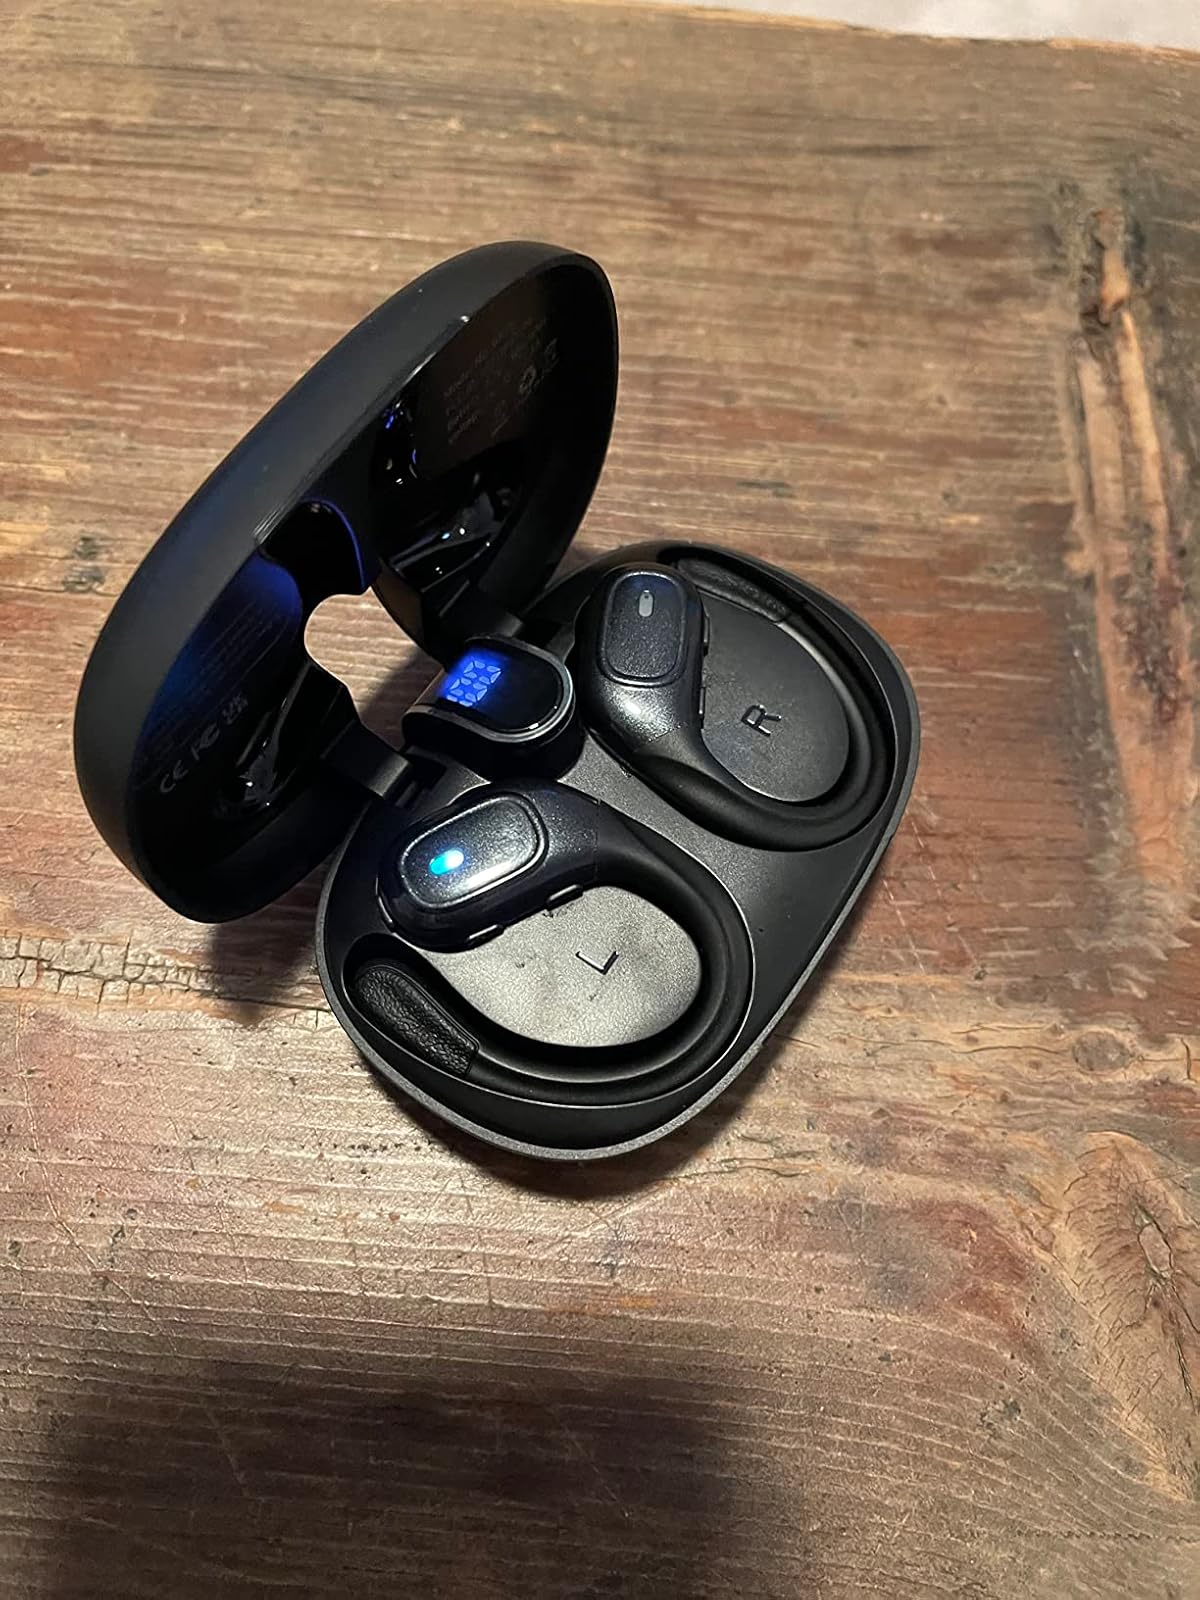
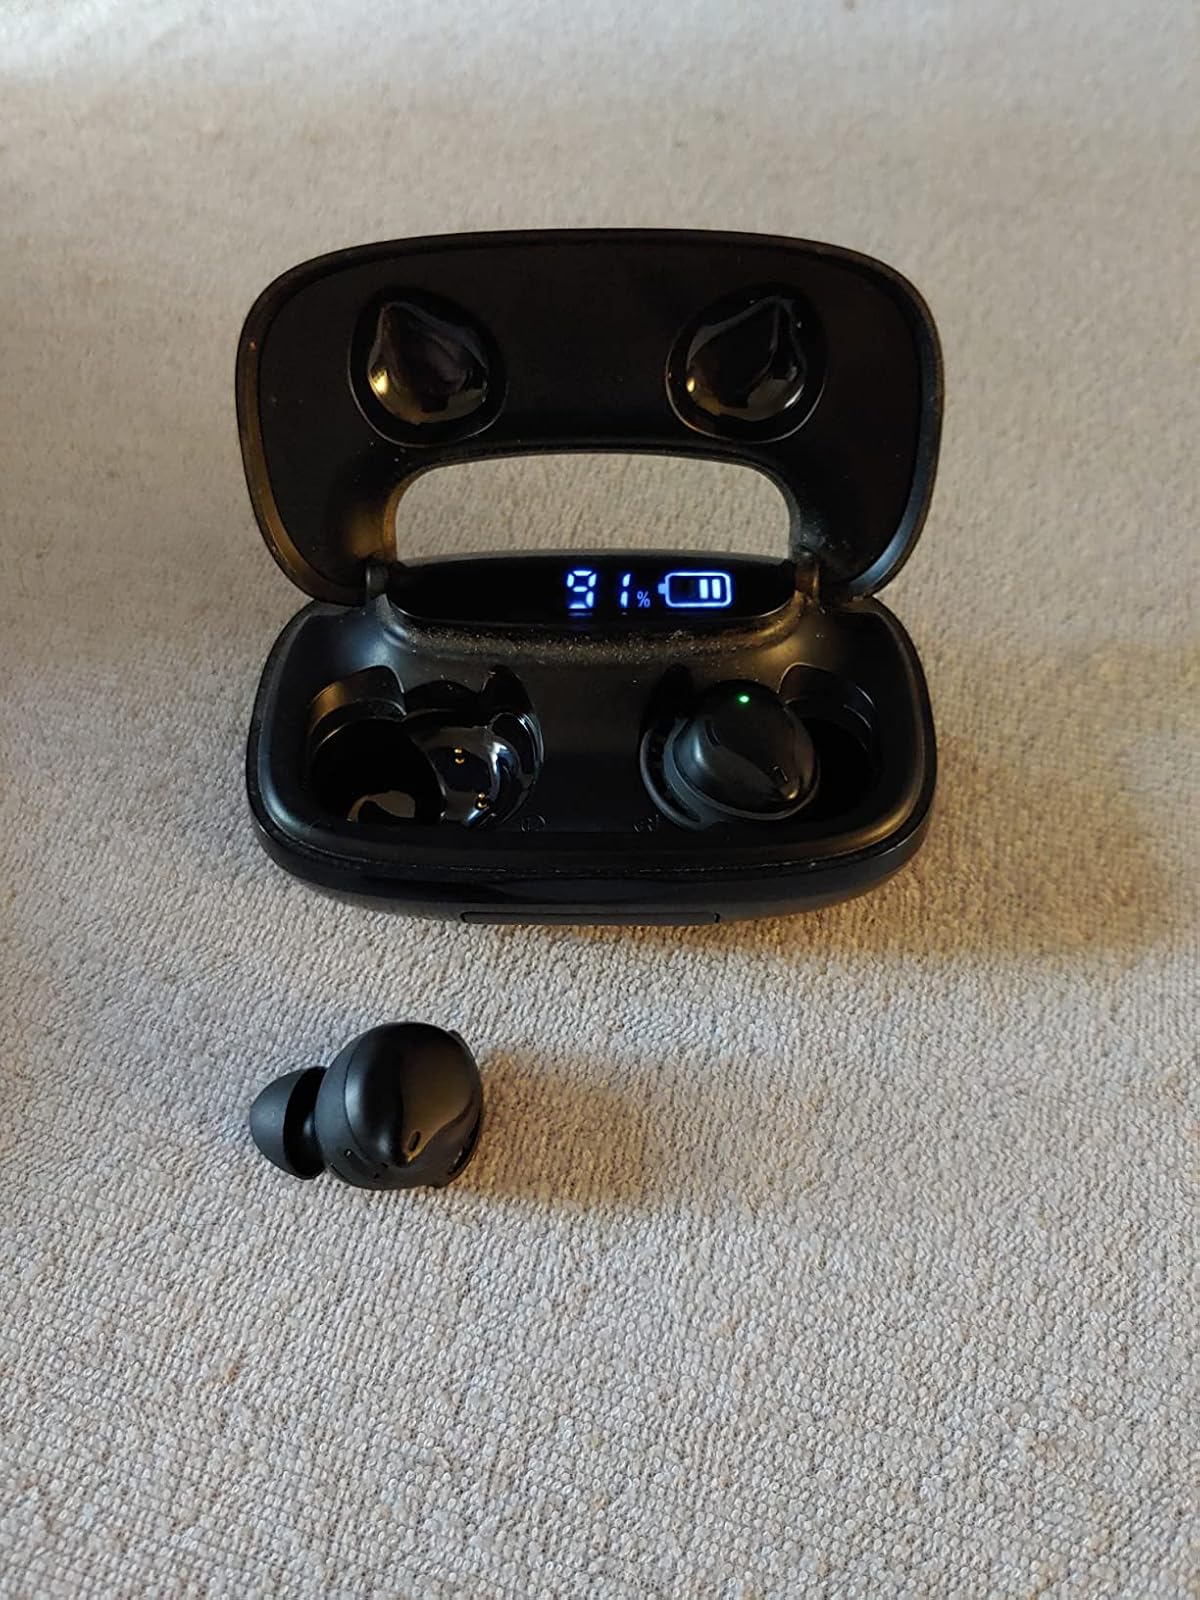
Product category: earbuds
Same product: no